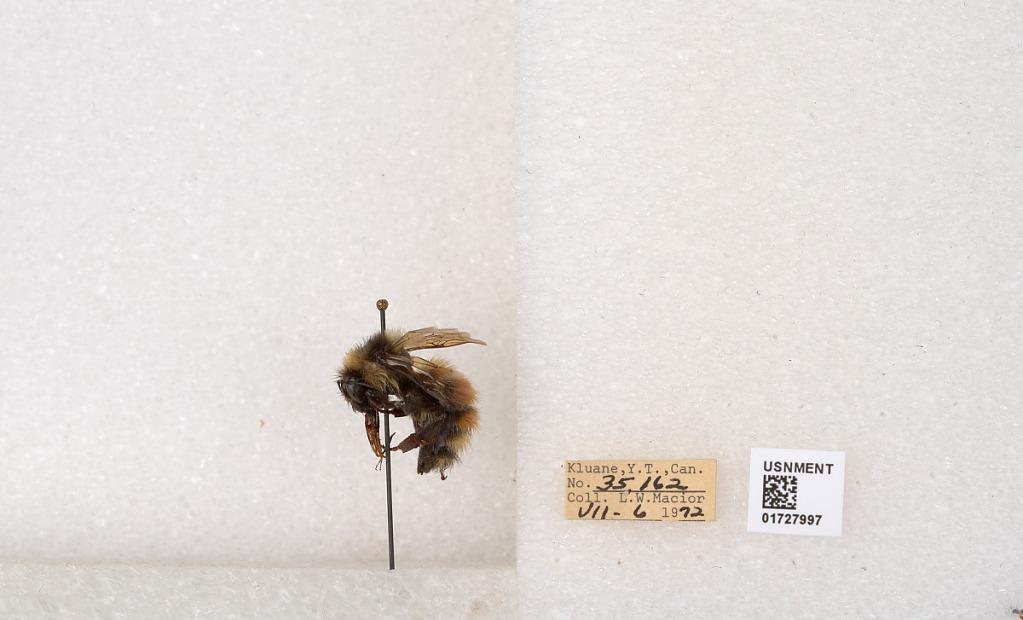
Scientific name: Bombus (Pyrobombus) sylvicola Kirby
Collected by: L. Macior
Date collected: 1972-7-6
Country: Canada
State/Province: Yukon
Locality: Kluane
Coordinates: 61.2426, -139.113